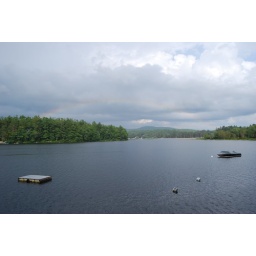
clouds over the lake